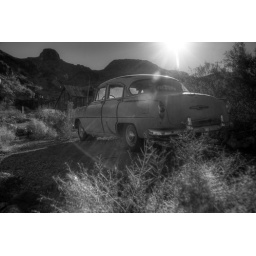
Old rusty classic and vintage car in the rural Nevada desert near Techatticup Mine at sunset.